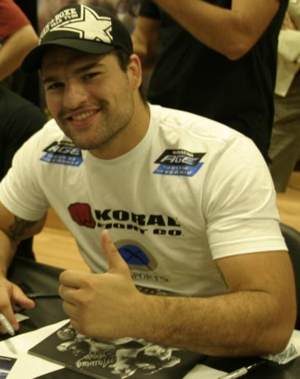
Maurício Milani Rua, aussi connu sous le surnom de « Shogun » et né le 25 novembre 1981 à Curitiba au Brésil, est un pratiquant brésilien d'arts martiaux mixtes. Il est actuellement sous contrat avec l'Ultimate Fighting Championship.